Bishop's Palace, Wells

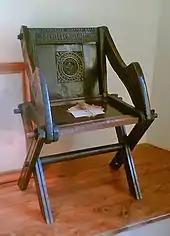
The original Glastonbury chair

One of the two surviving Glastonbury chairs is on display in the palace. It was made in Britain from a description brought back from Rome in 1504 by Abbot Richard Beere to Glastonbury Abbey, and was produced for or by John Arthur Thorne, a monk who was the treasurer at the abbey. Arthur perished on Glastonbury Tor in 1539, hanged, drawn and quartered alongside his master, Richard Whiting, the last Abbot of Glastonbury, during the Dissolution of the Monasteries. The Abbot sat on a Glastonbury chair of this type during his trial at the Bishop's Palace. Other chairs of this age and later reproductions can also be seen.